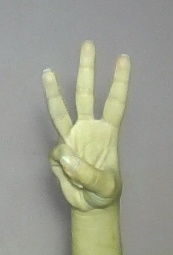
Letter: thaa